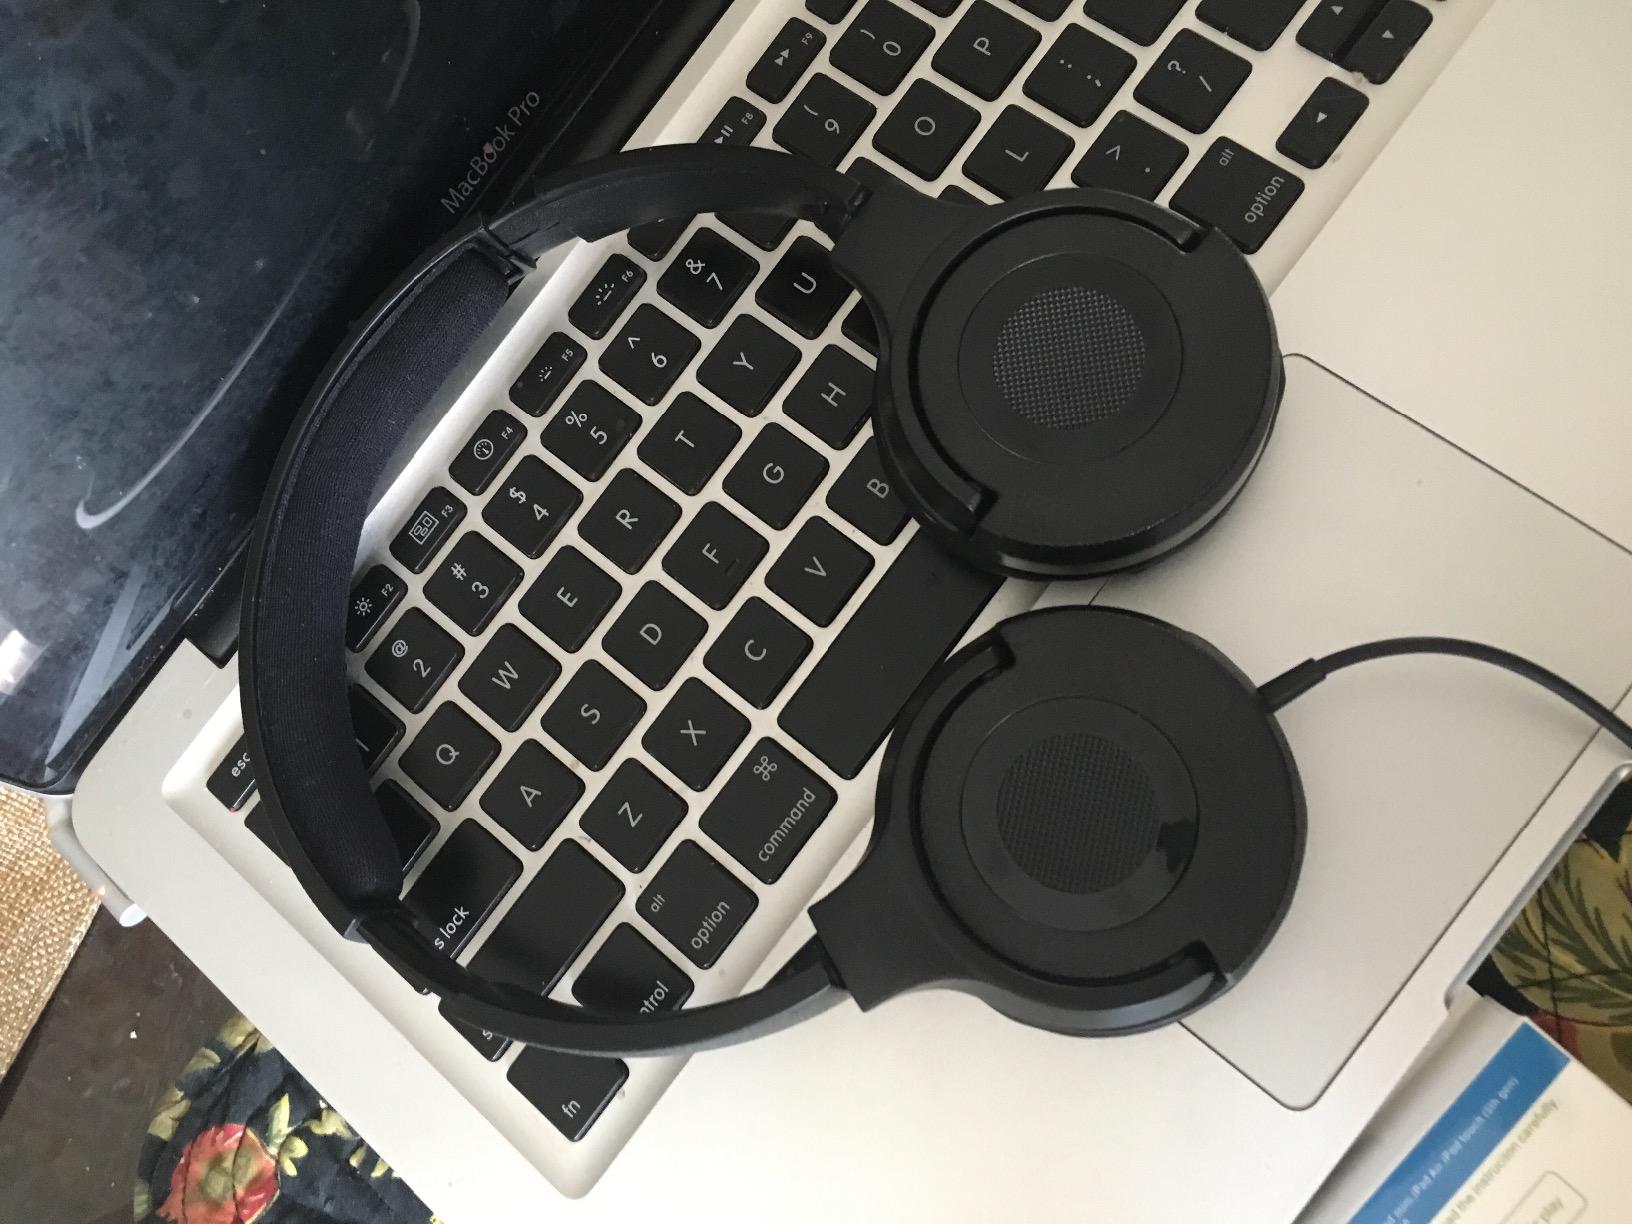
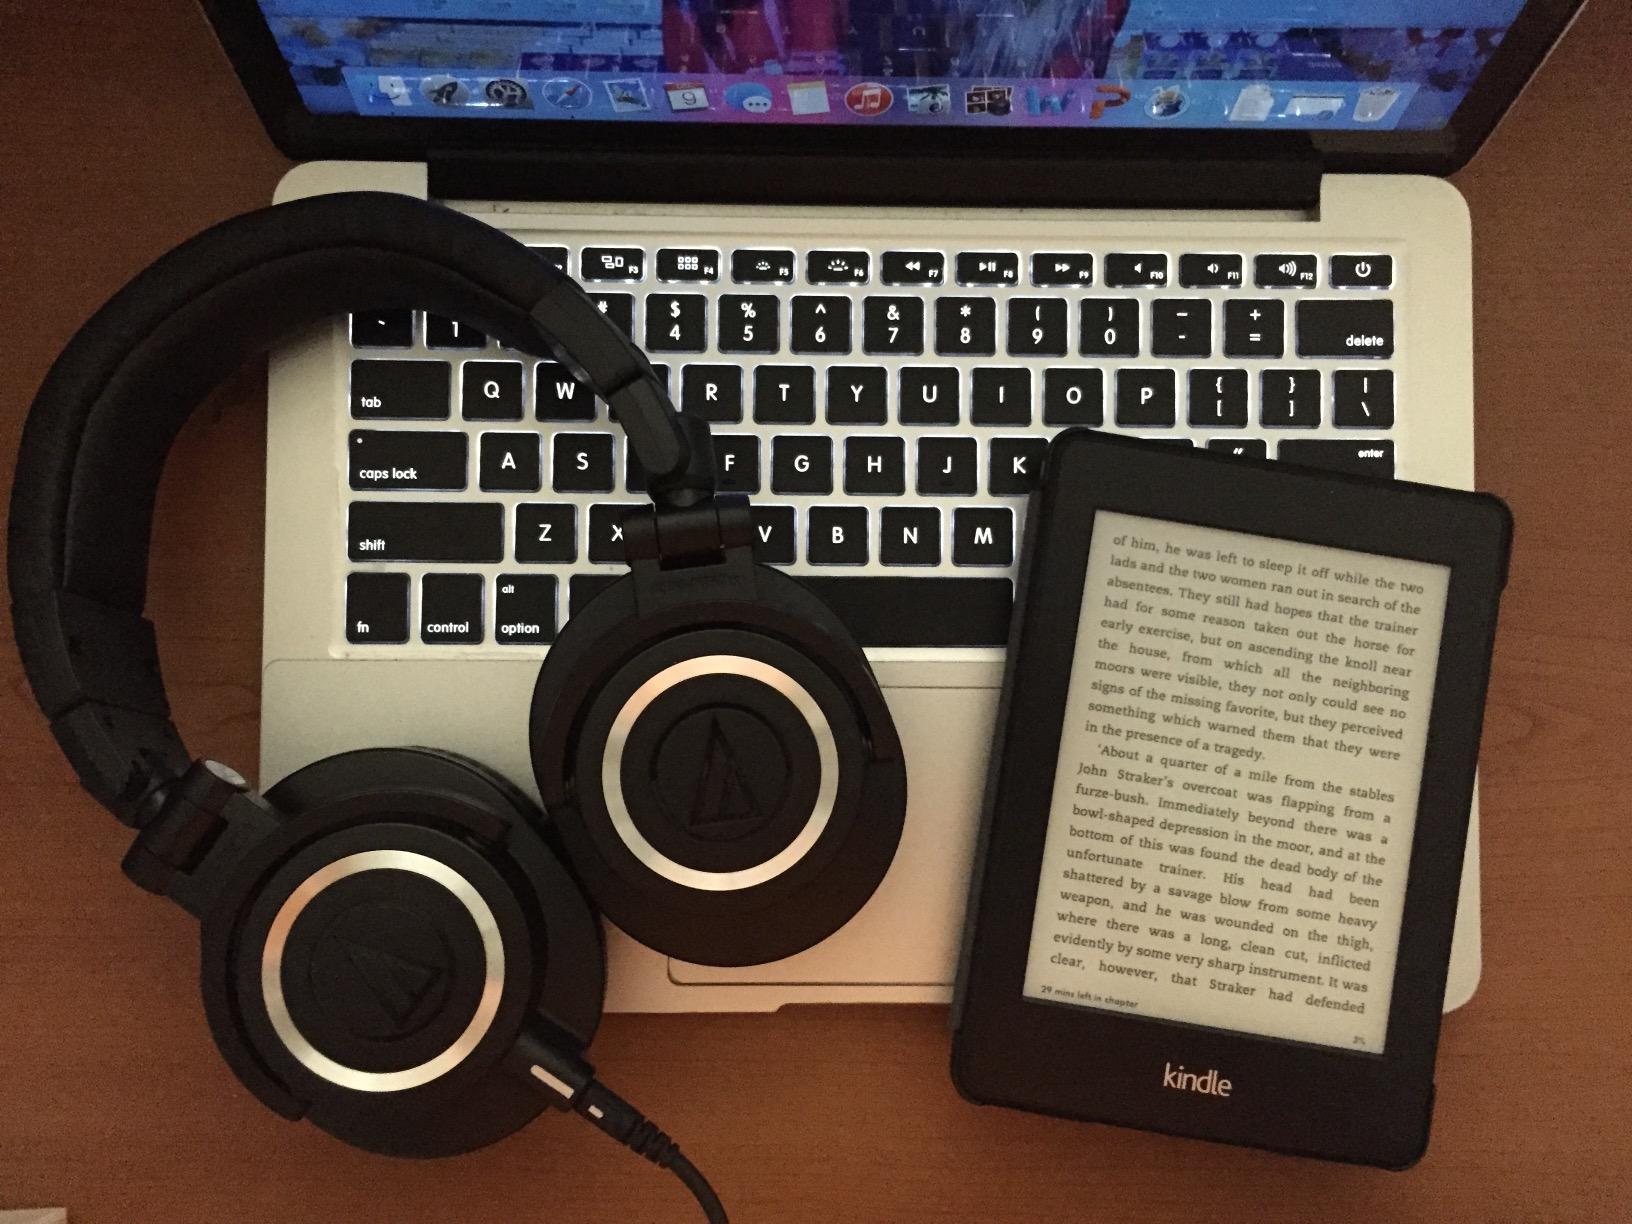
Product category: headphones
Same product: no